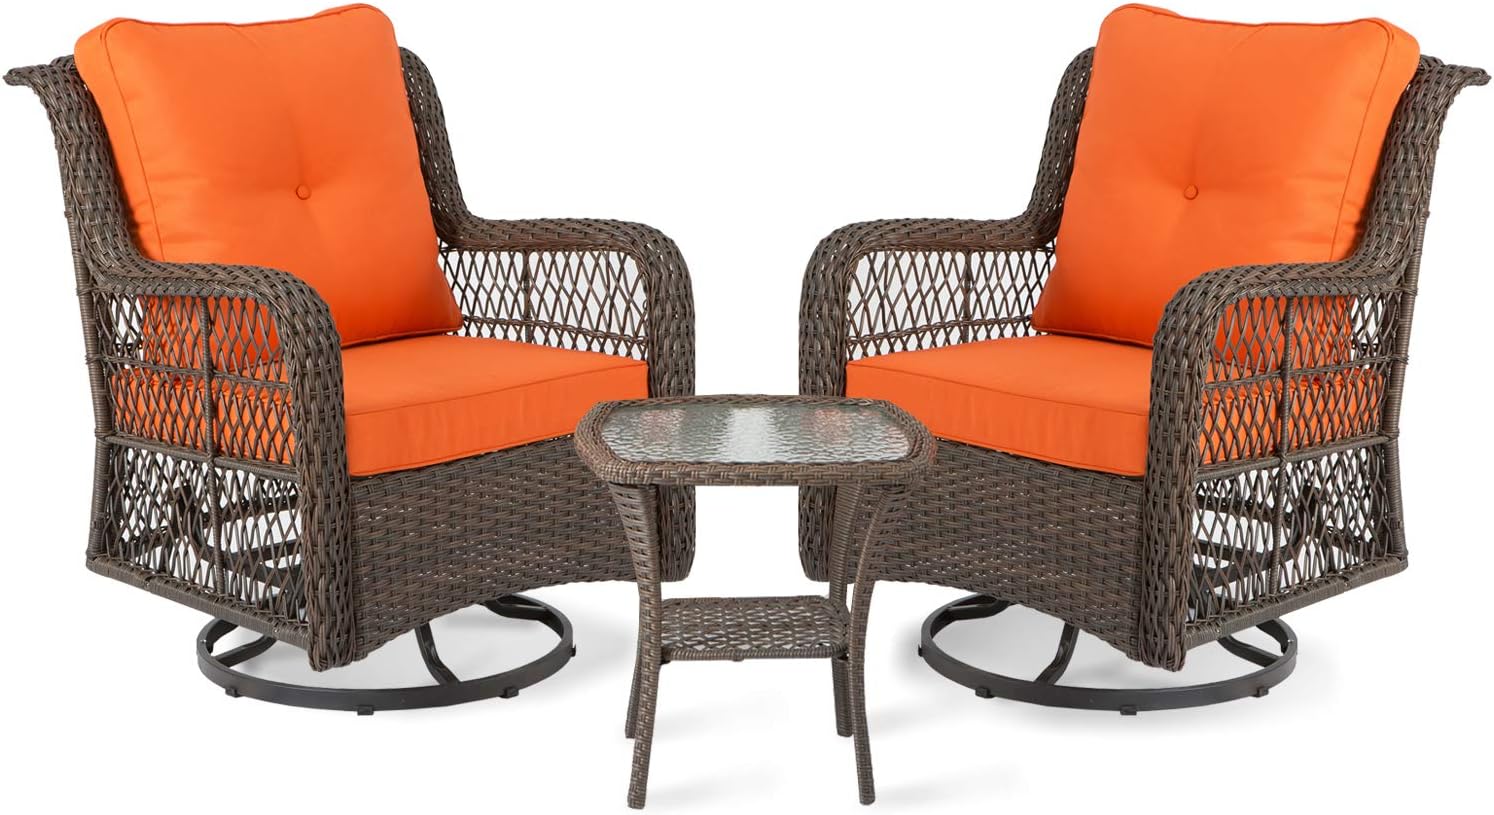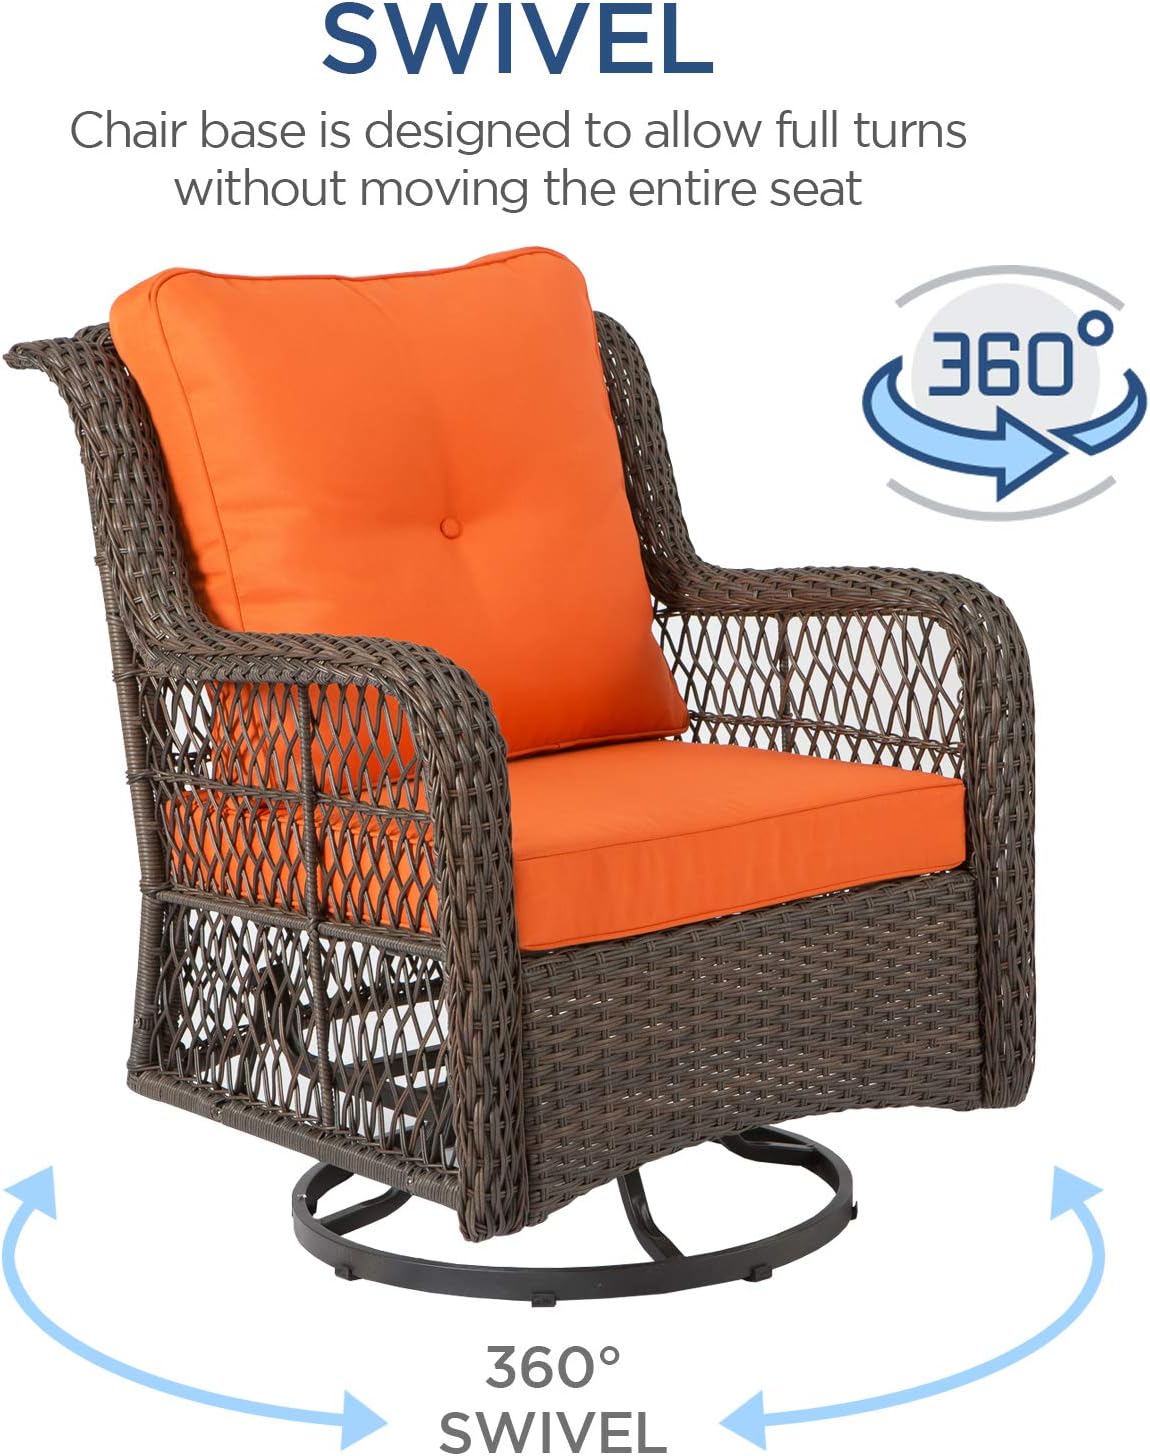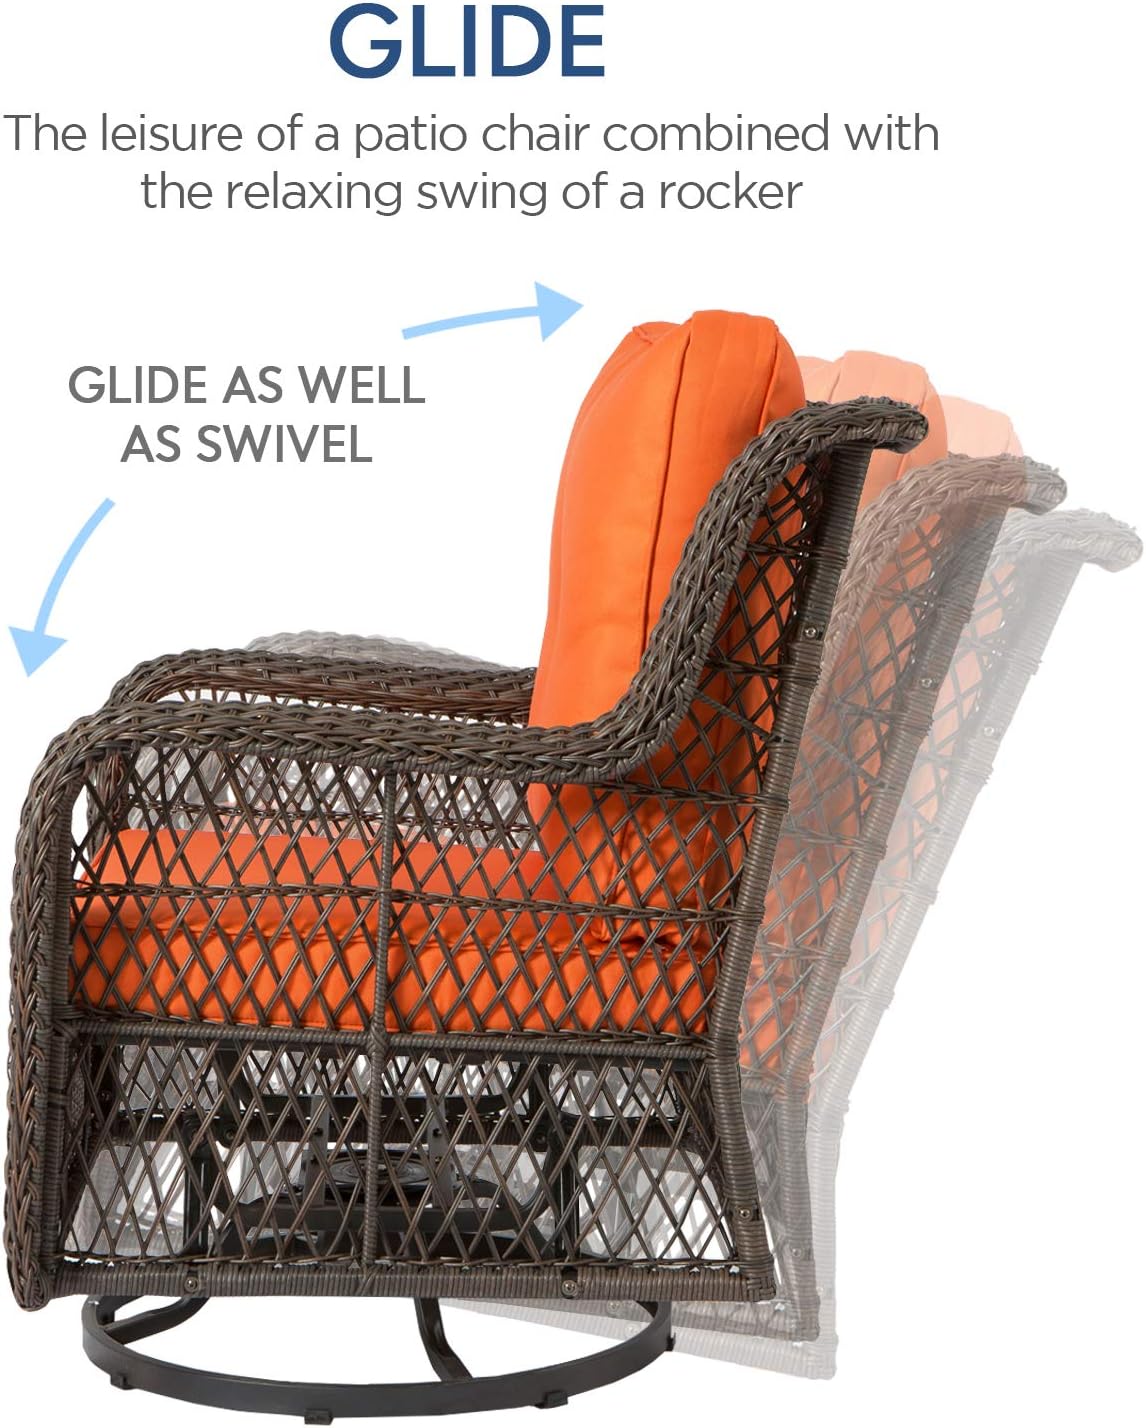
oneinmil 3PC Outdoor Rocking Wicker Chair,Patio Rattan Glider Chair,Porch Furniture with Thicked Cushion and Coffee Table for Garden, Patio, Porch, Backyard, Balcony, Poolside (Red)
Category: Amazon Home
oneinmil 3PC Outdoor Rocking Wicker Chair,Patio Rattan Glider Chair,Porch Furniture with Thicked Cushion and Coffee Table for Garden, Patio, Porch, Backyard, Balcony, Poolside Specification: Material: PE rattan, water resistant polyester fabric,sponge padded  Rattan Color: Brown  Cushion Color: Khaki/Orange  Armchair: 28inch(L)X 26 inch(W)X35.4 inch(H)  Table: 19.7 inch(L)X 19.7 inch (W) X 22.4 inch (H)  Cushion for armchair : 21.9 inch(L)X 23.4 inch(W)X3.7 inch(H) Features： Sturdy and Durable: High quality PE rattan, solid tempered glass for table top, strong and durable.  360-Degree Rotation Design: 360-degree rotation and can also swing back and forth to find your favorite sitting position in all directions.  Simple and Elegant Design: The design is simple and generous, and can be placed in any position.
Features: ⛱️Sturdy and Durable: Our wicker chair is hand-woven with high-quality rattan, with a soft cushion and a comfortable backrest, which is not easy to deform, and the table top is made of tempered glass, which is durable. | ⛱️Detailed Design: Our wicker chair can be rotated 360 degrees or can be rocked back and forth, bringing you all-round comfort. The back cushion and cushion are filled with soft sponge, which can make you completely relaxed and easy to clean. | ⛱️Tempered Glass Coffee Table: The tabletop of our coffee table is composed of solid tempered glass, which is sturdy and durable and not easy to be damaged. You can put some teacups, teapots and other utensils on the tabletop, and there is a partition under the table, you can put some of your favorite snack. | ⛱️Simple and Stylish: Our wicker chair set is simple and elegant in design, suitable for all kinds of leisure and entertainment places, such as: garden, living room, balcony, porch, bistro, cafe. | ⛱️Satisfied Service: Our products are easy to assemble and clean. When you get the product, please check the parts of the product carefully and assemble according to the instructions. During the assembly or use process, you can contact us at any time to help you.